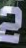
Number: 2